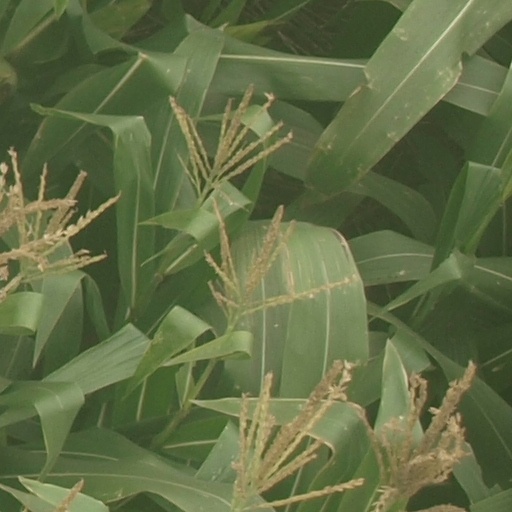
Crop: maize; corn